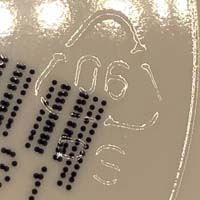
Plastic recycling code class: 6_polystyrene_PS